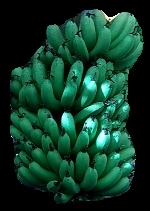
Variety: pachbale
Grade: grade1